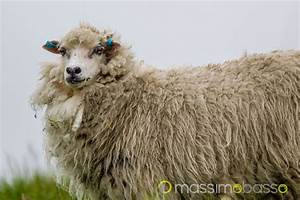
Label: pecora